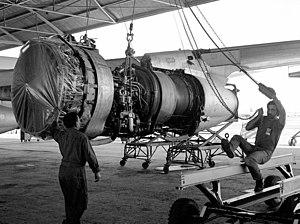
Le 309th Aerospace Maintenance and Regeneration Group, souvent appelé « The Boneyard », est un service de stockage et de maintenance d'avions de l'United States Air Force situé à la Davis-Monthan Air Force Base à Tucson dans l'Arizona. L'AMARG s'appelait initialement le Military Aircraft Storage and Disposal Center puis l'Aerospace Maintenance and Regeneration Center.
Le Pratt & Whitney JT3D est un turbofan américain de première génération, qui équipa notamment les Boeing 707 et Douglas DC-8. Conçu par le constructeur motoriste Pratt & Whitney, c'est une évolution à double flux du réacteur Pratt & Whitney JT3C, lui-même issu du réacteur militaire Pratt & Whitney J57. Il a été construit à plus de 8 000 exemplaires, produits entre 1959 et 1985. La plupart des exemplaires encore en service de nos jours sont utilisés par des appareils militaires, où ils portent la désignation TF33.